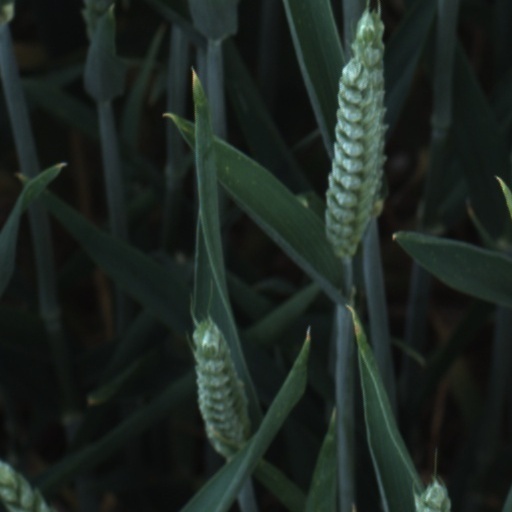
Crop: wheat